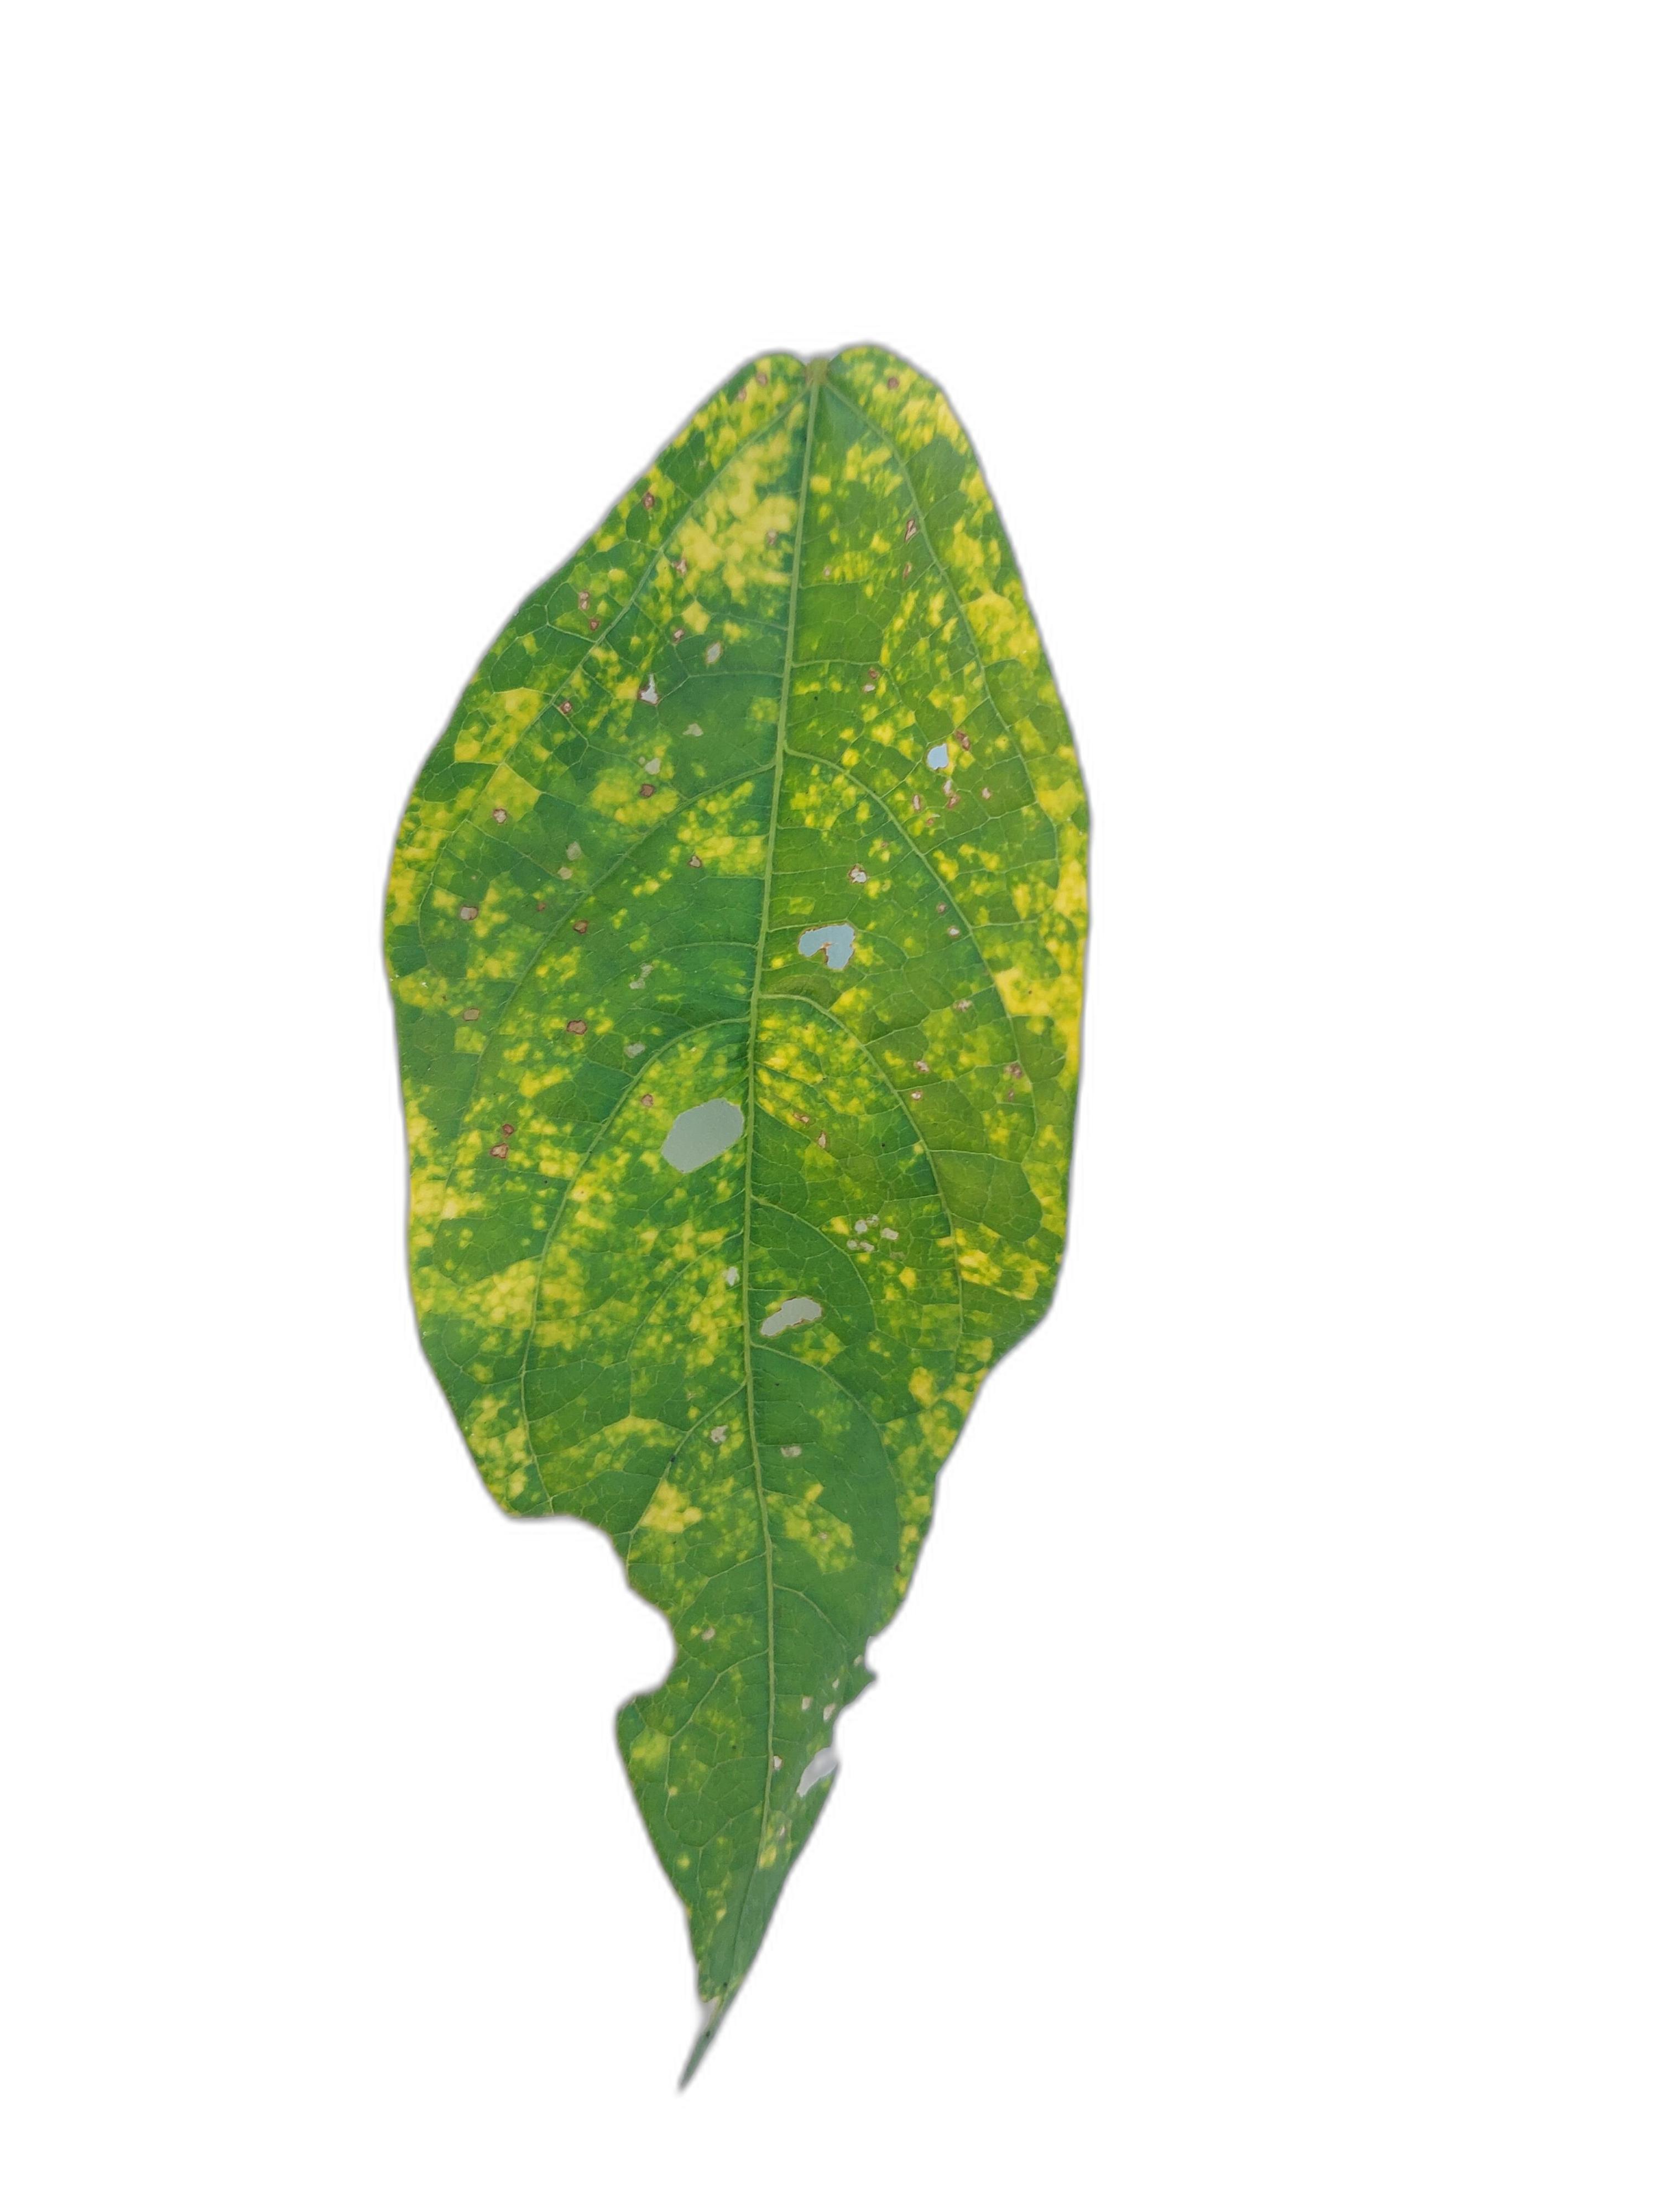
Label: Yellow Mosaic